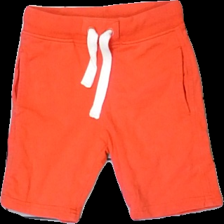
View: front
Type: Shorts
Category: Children
Brand: Lindex
Colors: Red
Material: 100% cotton
Cut: Regular
Size: 104
Season: Summer
Price range: 50-100
Recommended usage: Reuse